Roc (mythology)

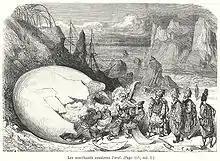
The merchants break the roc's egg, "Le Magasin pitoresque", Paris, 1865

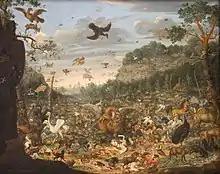
1690 painting by Franz Rösel von Rosenhof showing two roc-like birds carrying a deer and an elephant; a third grapples with a lion.

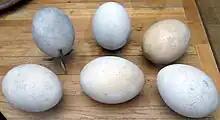
"Aepyornis" eggs, Muséum national d'Histoire naturelle, Paris

Rabbi Benjamin of Tudela reported a story reminiscent of the roc in which shipwrecked sailors escaped from a desert island by wrapping themselves in ox-hides and letting griffins carry them off as if they were cattle.